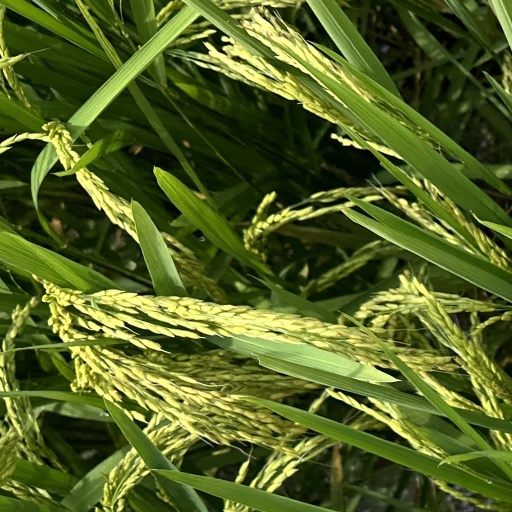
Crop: rice